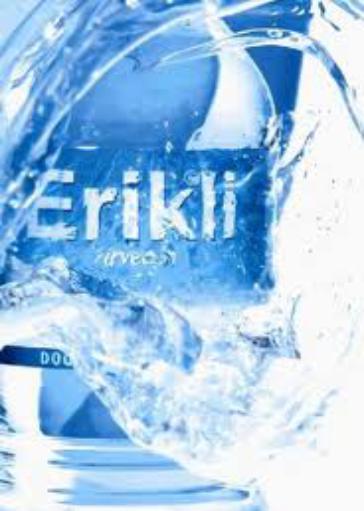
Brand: Erikli
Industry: Food